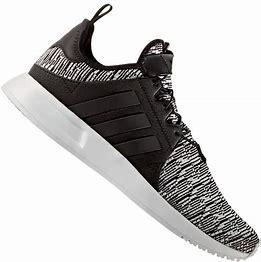
Brand: Adidas
Model: X_plr